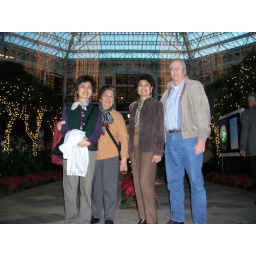
Got a cute little gal in an ostrich feather hat to take this one of all of us!